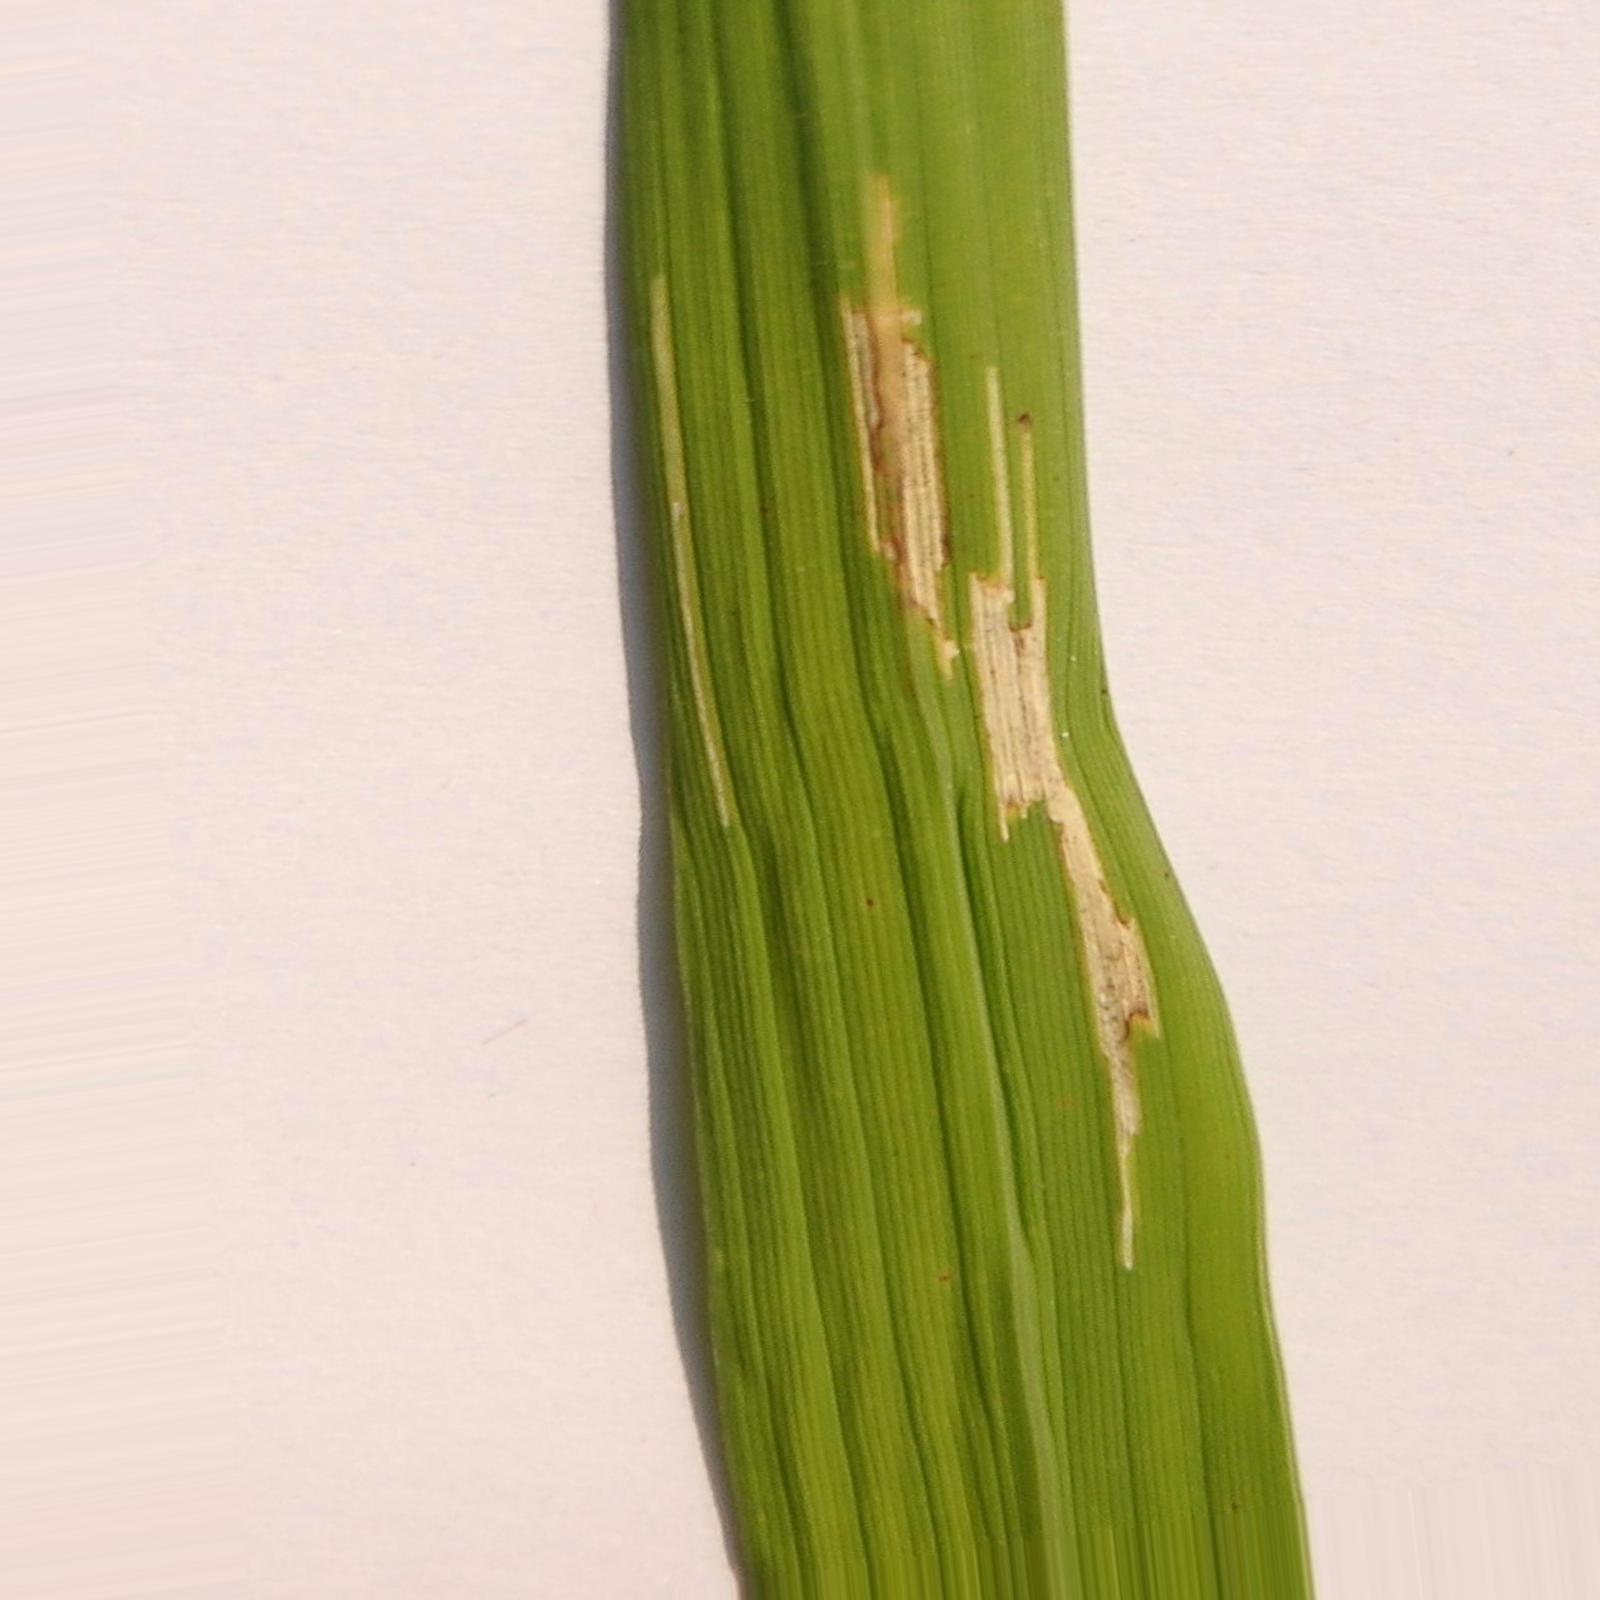
Nhãn: Bệnh Bạc lá (Bacterial leaf blight)